Agonges

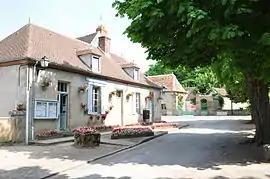
The Town Hall and Post Office

Agonges is a commune in the Allier department in the Auvergne-Rhône-Alpes region of central France.